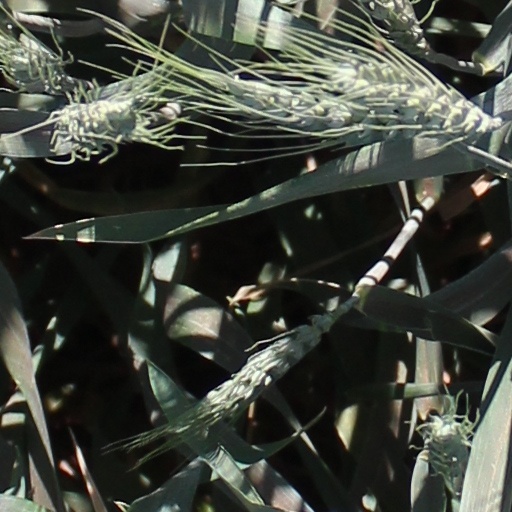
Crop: wheat